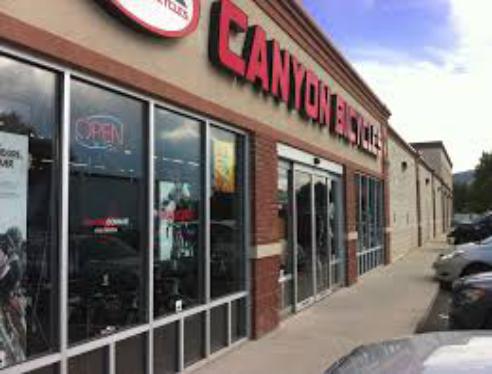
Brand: canyon bicycles
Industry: Transportation